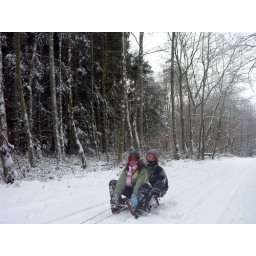
Nick pulled Katie and Ian around behind the car on the farming roads around our village.